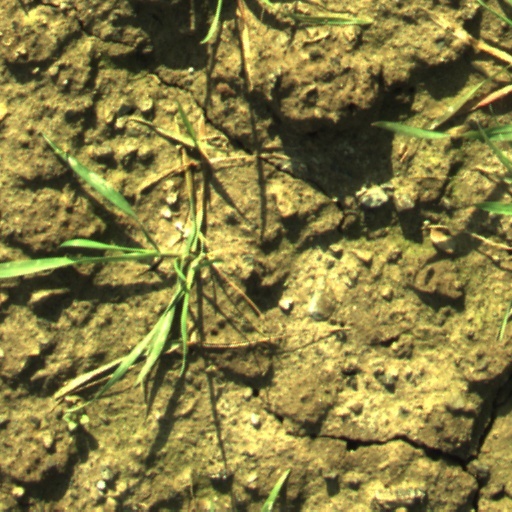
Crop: wheat